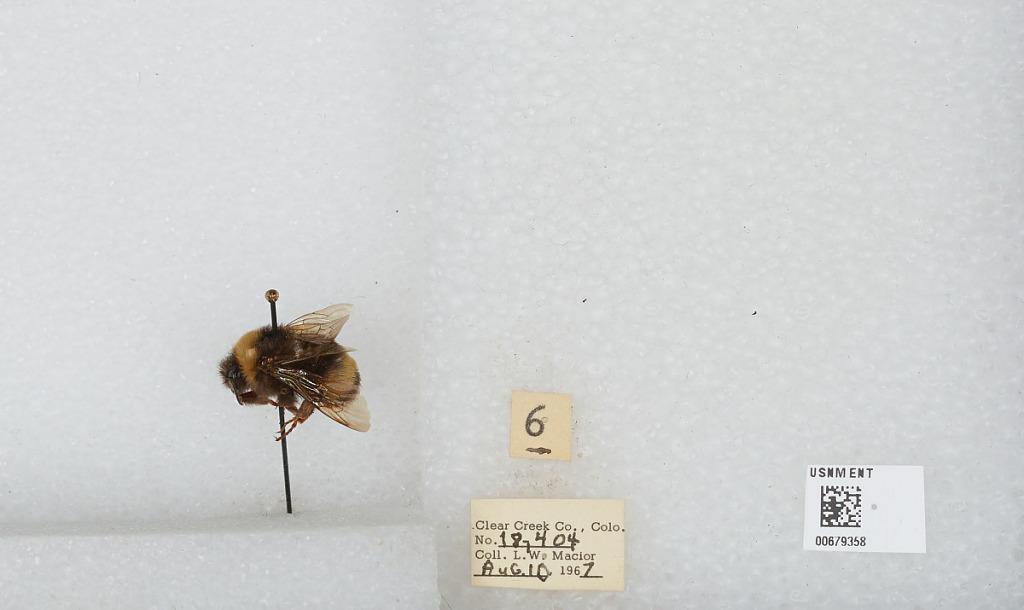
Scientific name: Bombus (Bombus) occidentalis Greene
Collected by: L. Macior
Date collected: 1967-8-10
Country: United States
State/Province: Colorado
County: Clear Creek
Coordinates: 39.6958, -105.725